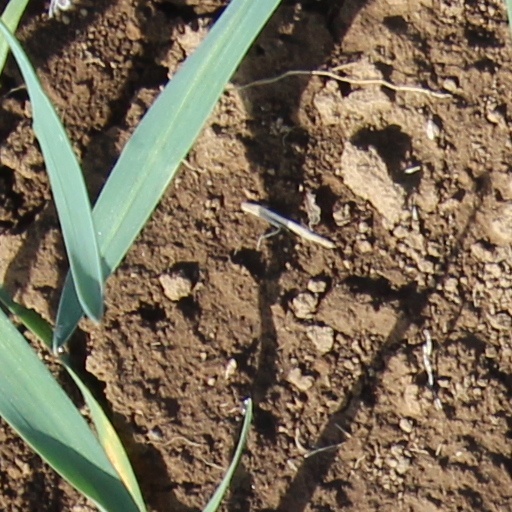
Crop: wheat